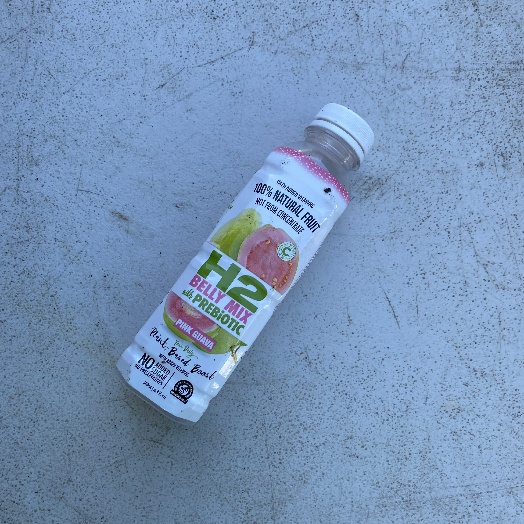
Label: Plastic